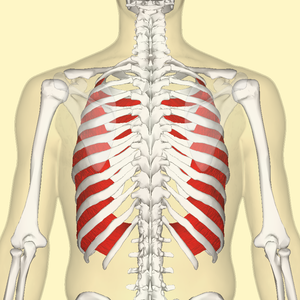
Indre interkostal
Indre interkostalmuskler (rød) set fra ryggen.
Indre interkostalmuskler er en gruppe af skeletmuskler lokaliseret mellem ribbenene. Der er elleve på hver side. De starter anteriort på den sternum, i det interkostale hulrum mellem de øverste ribben, og ved de anteriore ekstremiteters brusk på de nederste ribben, og strækker sig bagud, så langt som vinklen på ribbenene, hvorfor de fortsætter indtil den vertebrale columna med tynde aponeuroser, de posteriore intercostale membraner.